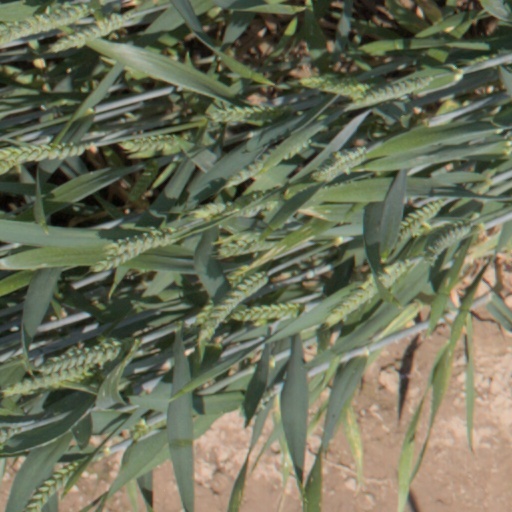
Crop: wheat